The Love Thrill

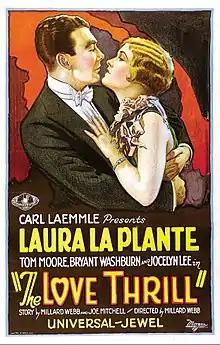
Film poster

The Love Thrill is a 1927 American silent comedy film directed by Millard Webb and starring Laura La Plante and Tom Moore. It was produced and distributed by Universal Pictures.